Real McCoy (band)

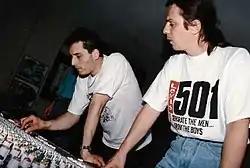
Real McCoy producers Frank Hassas ("left") and Juergen Wind ("right") at Wind Studios B.C in Germany

The first single from the project was a cover version of the hit "Pump Up the Jam" by Technotronic featuring new rap verses from Jeglitza. The single was released in 1989 and distributed by ZYX Records in Germany where it reached No. 16 on the singles chart. Following the unexpected success of the single, Wind took over the management of Freshline Records, and became the leading producer and composer behind the project. The follow-up releases were hip house style records. "It's On You" debuted in 1990 and became a top hit in Germany and a success in other European territories. The single was particularly successful in France, where it had earned silver status for selling 200,000 units. The growing success of the two singles motivated ZYX Records to request a live act, and a music video for "It's On You". A Frenchman of African descent named George Shampro Mario was hired to be M.C. Sar, and to act as the front man and rapper for the project. Unbeknownst to the public, he was really a lip-sync artist, who was miming the rap vocals of Jeglitza for the live performances and the music video. During this early stage of the project, Jeglitza remained completely anonymous. American singer Patricia "Patsy" Petersen sang the choruses on the single and fronted the project with Mario. Four more singles ("Don't Stop", "Make a Move", "Let's Talk About Love", and "No Showbo") and an album ("On the Move!)" were later released. Each of these follow-up releases failed commercially. In 1992, Freshline ended their relationship with ZYX Records.